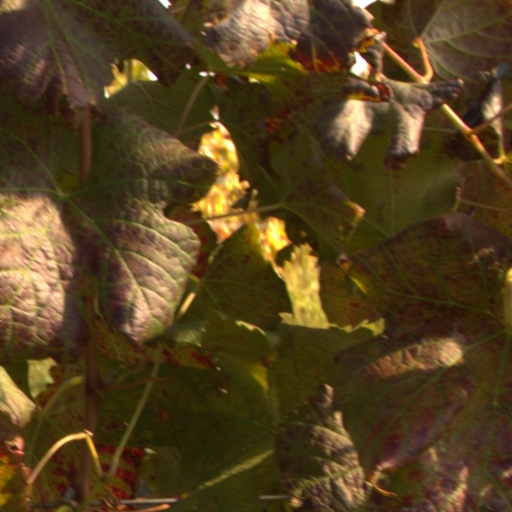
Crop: grape